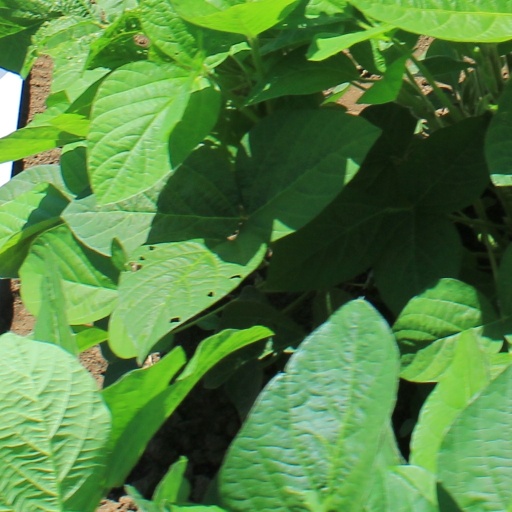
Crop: soybean